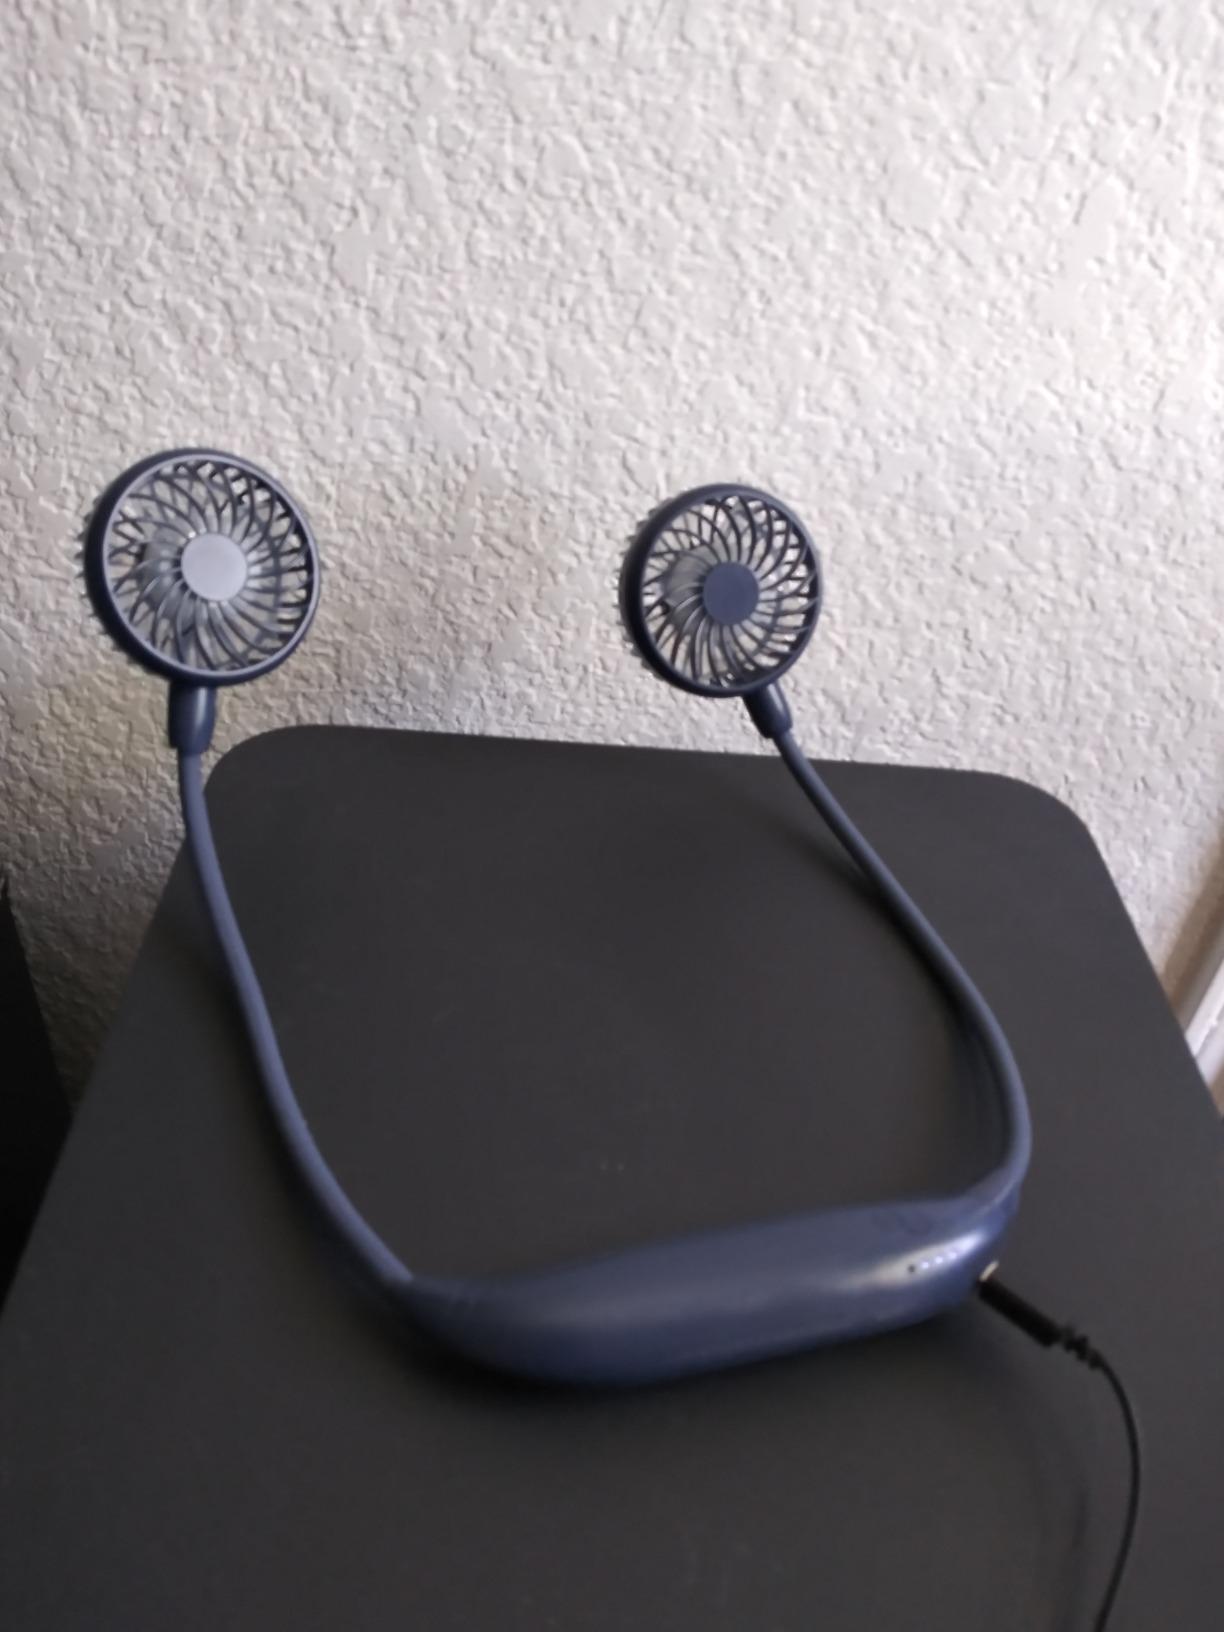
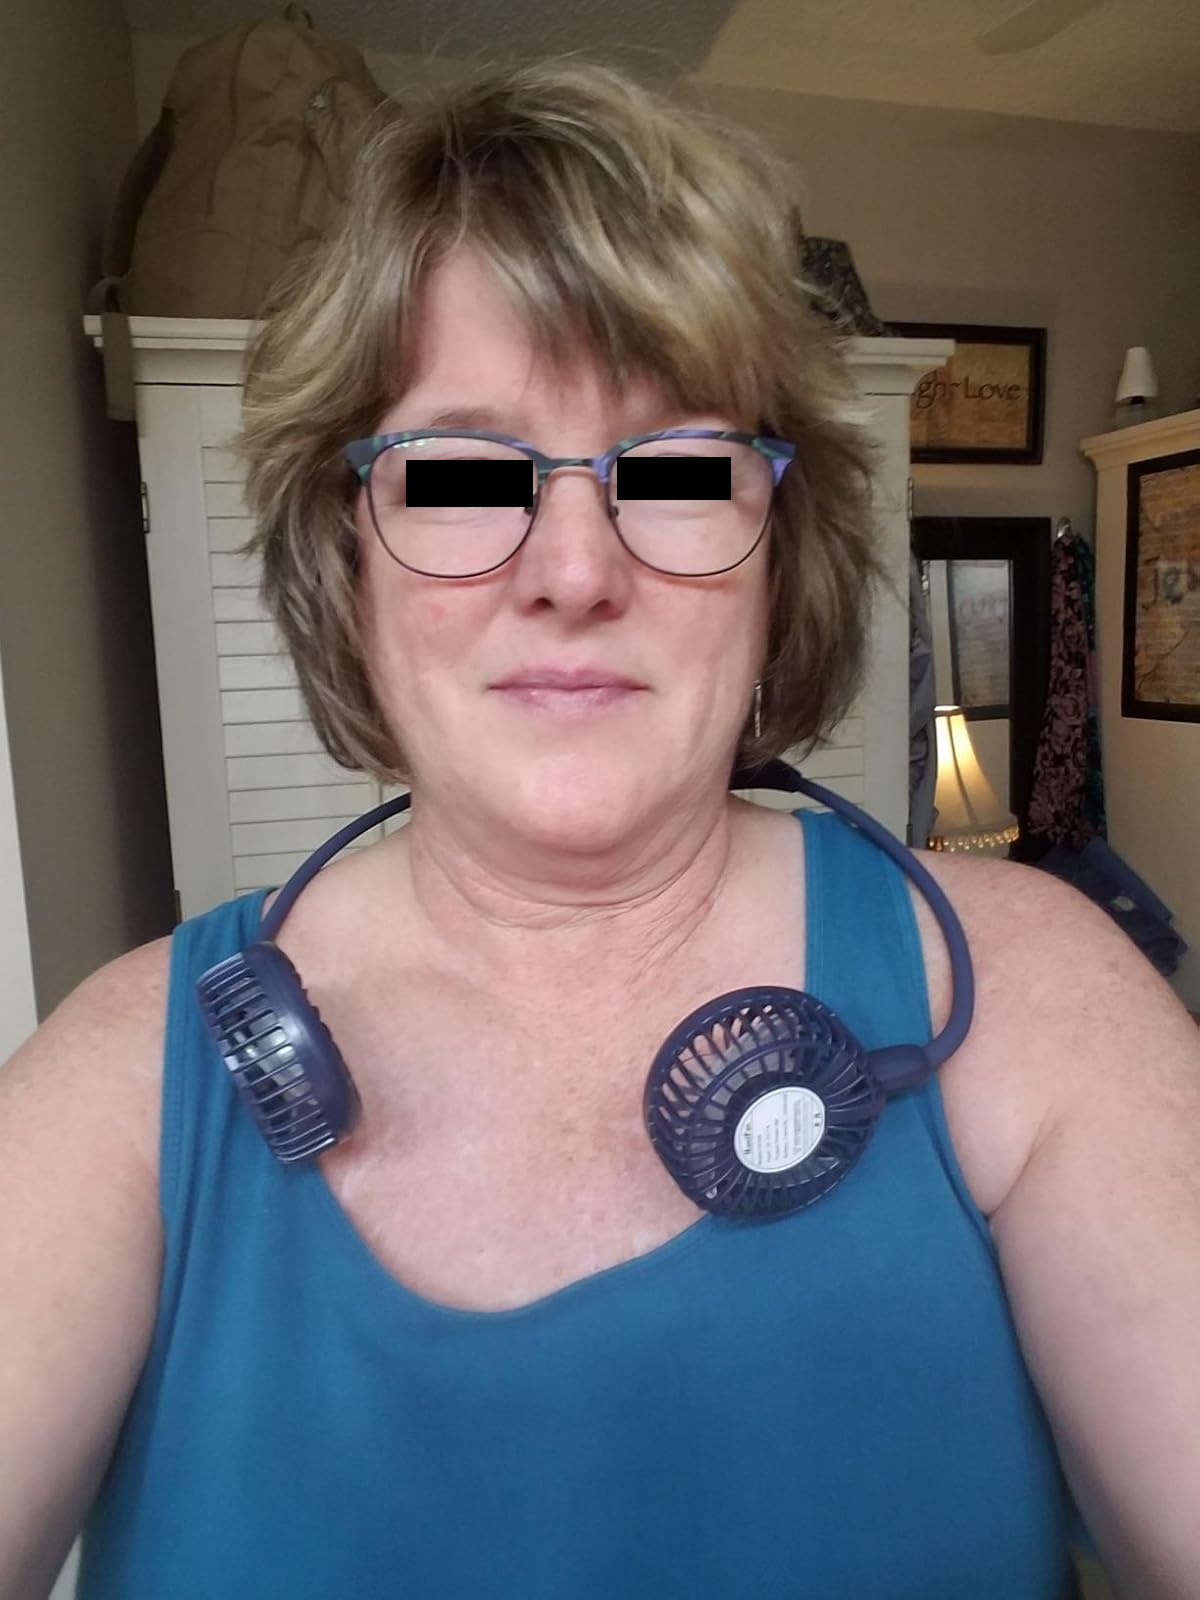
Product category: fan
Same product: yes